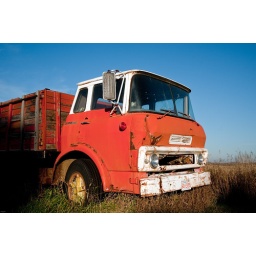
A rusted and dented old grain truck in a field in Myrnam, Alberta, on October 14, 2010.